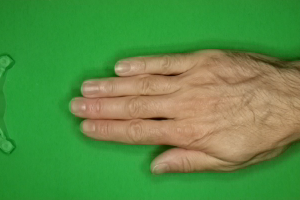
Label: paper